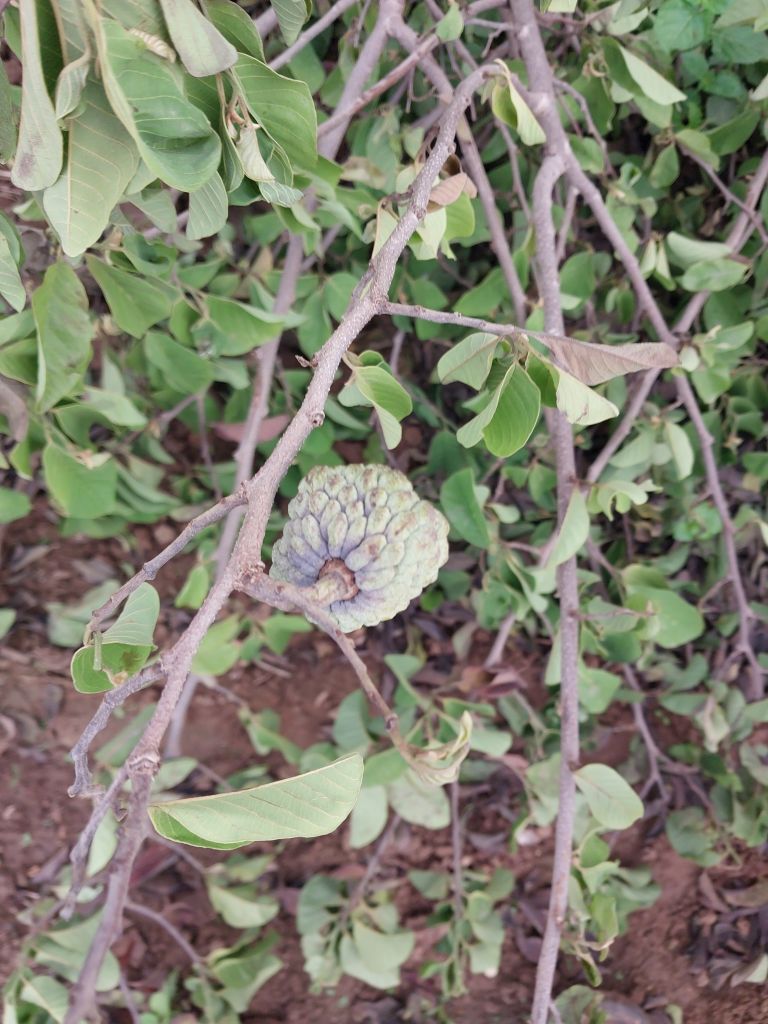
Disease label: Blank Canker